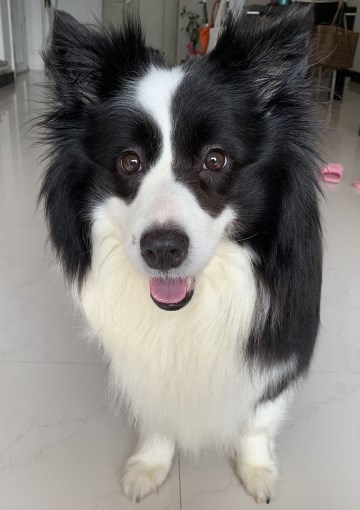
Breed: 2594-n000109-Border_collie